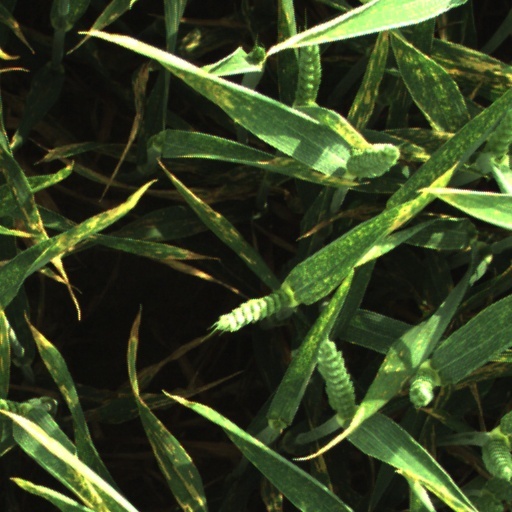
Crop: wheat